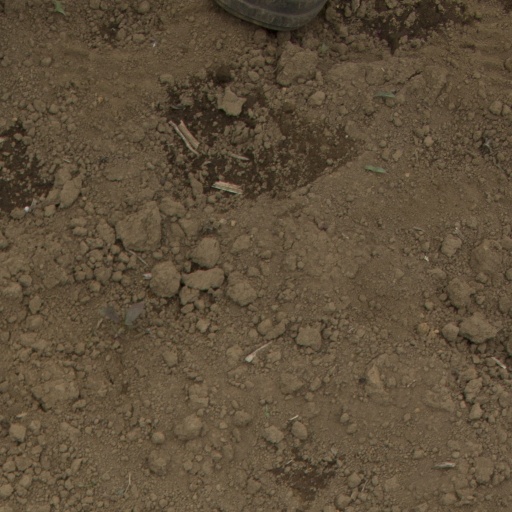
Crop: Jerusalem artichoke